The Galloway School

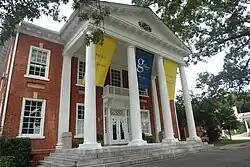
The Galloway School, 2009

The Galloway School is a private school in Atlanta, Georgia, United States. It was founded by Elliott Galloway in 1969 and preschool through grade 12.